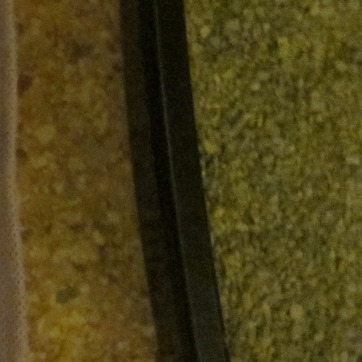
Material: plastic